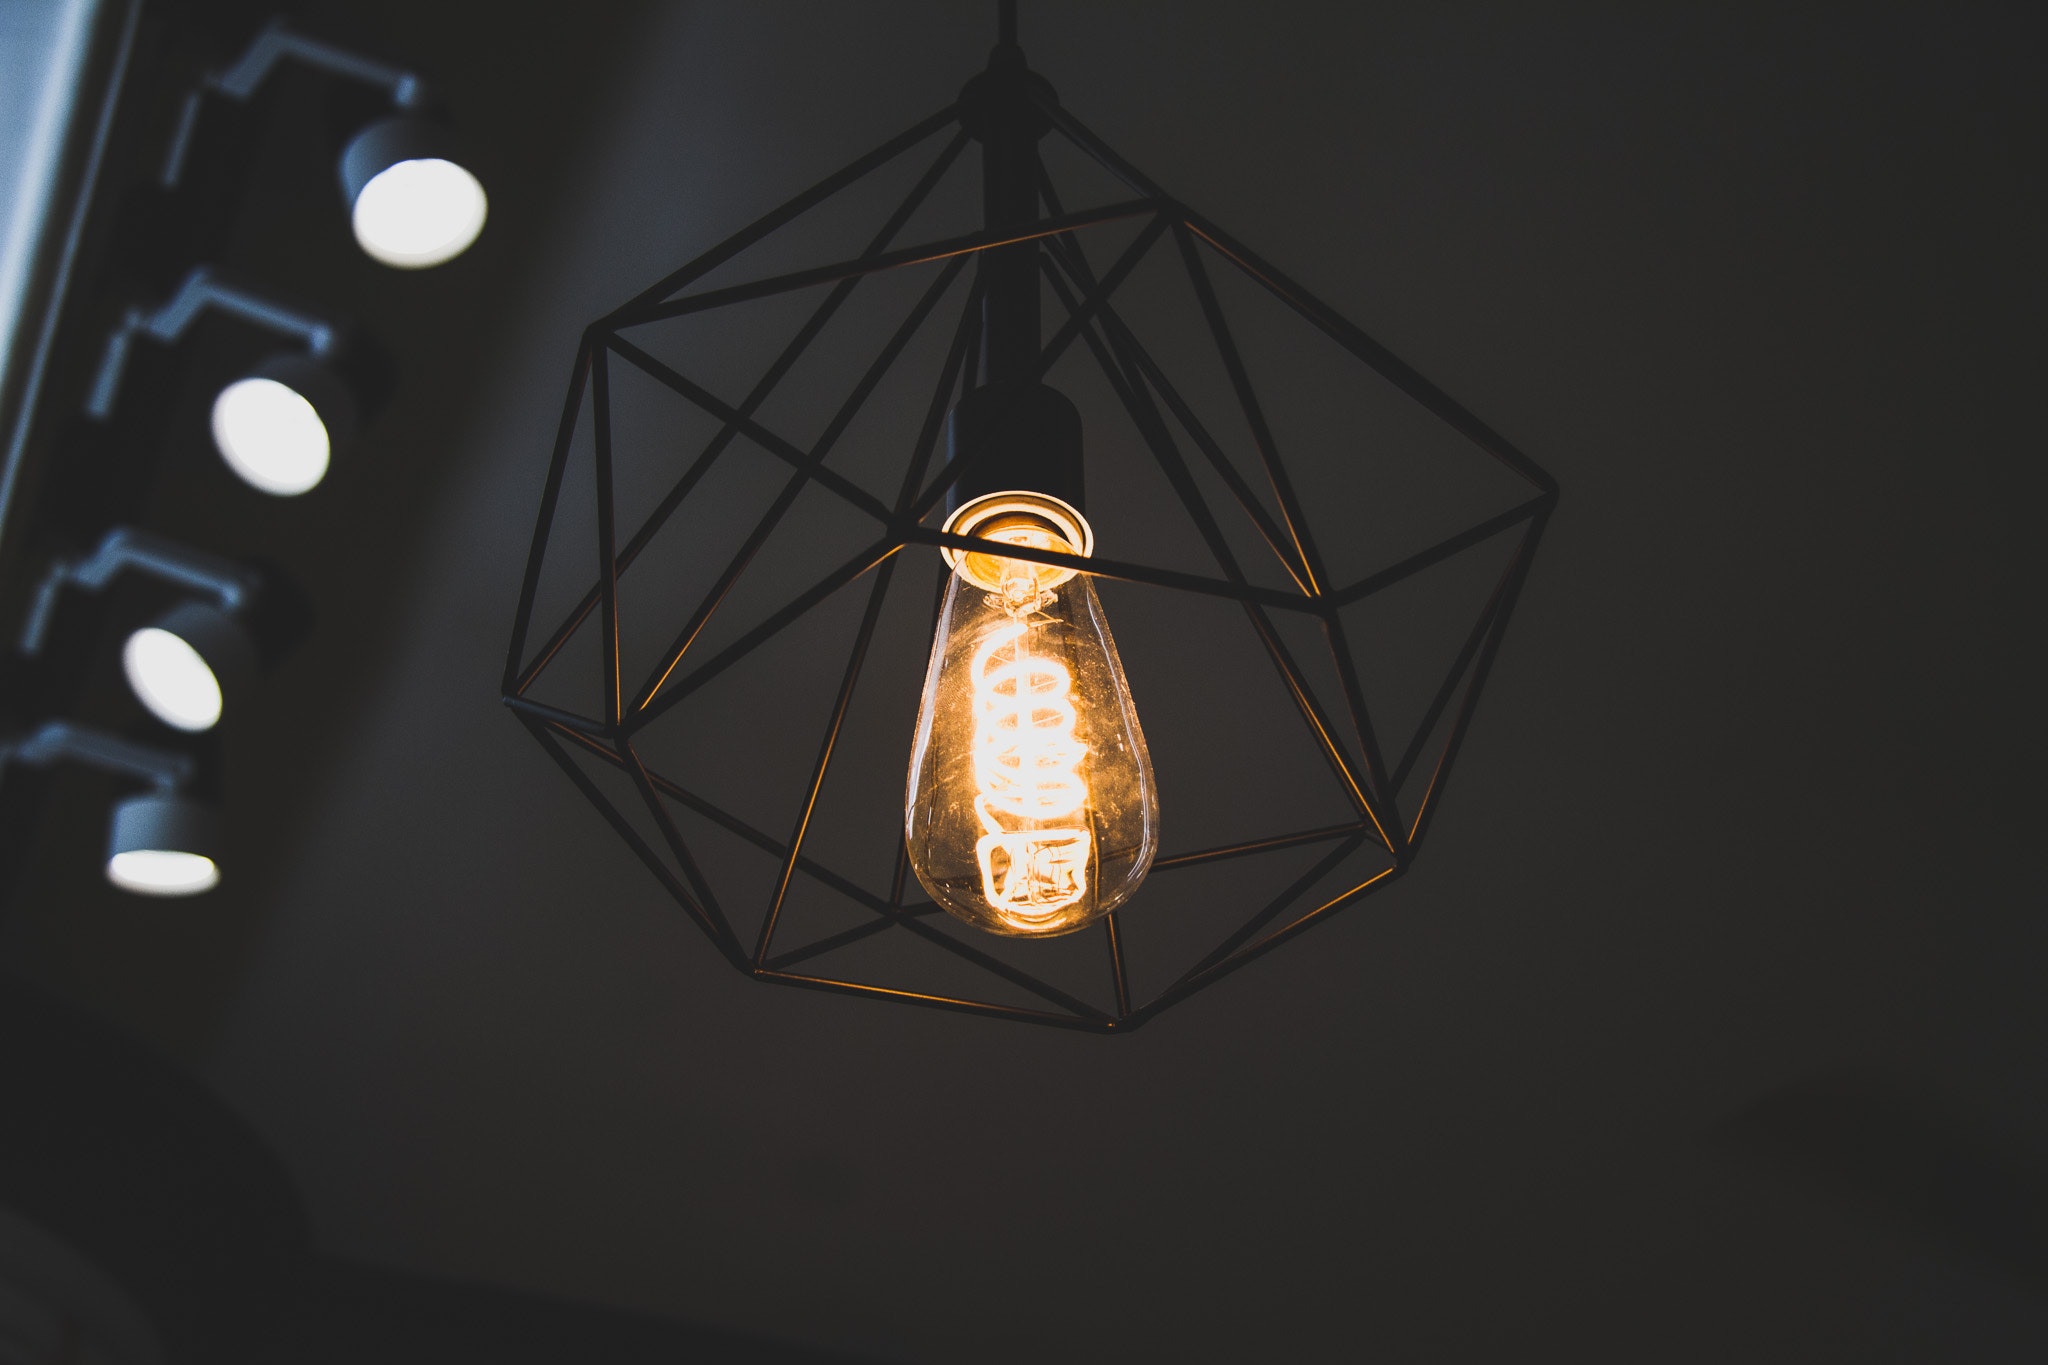
lighting, light fixture, light, incandescent light bulb, lamp, insect, facial hair, ceiling, light bulb, metal, glass, lighting accessory, chandelier, interior design, bug, ceiling fixture, still life photography, lampshade